Alexandre Liautard

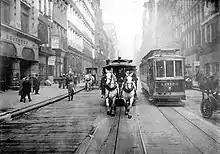
View of New York, in 1917, showing one of the last "horsecars" on the left and an "electric streetcar" on the right on Broadway near to 17th Street

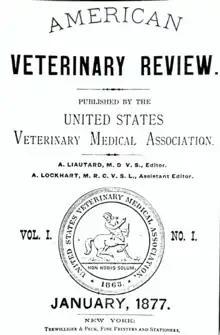
Cover page of the "American Veterinary Review", vol 1, n°1, January 1877

More than his own professional success, which was certainly fundamental but above all provided the means to satisfy his ambitions, Liautard's grand project was to create or encourage the emergence of an organized American veterinary profession, recognized professionally and scientifically like the medical profession. He considered the Union territory sufficiently vast for other initiatives like his to be developed in other States and encouraged all of them provided that the professional standard, which he never ceased to promote, was respected.